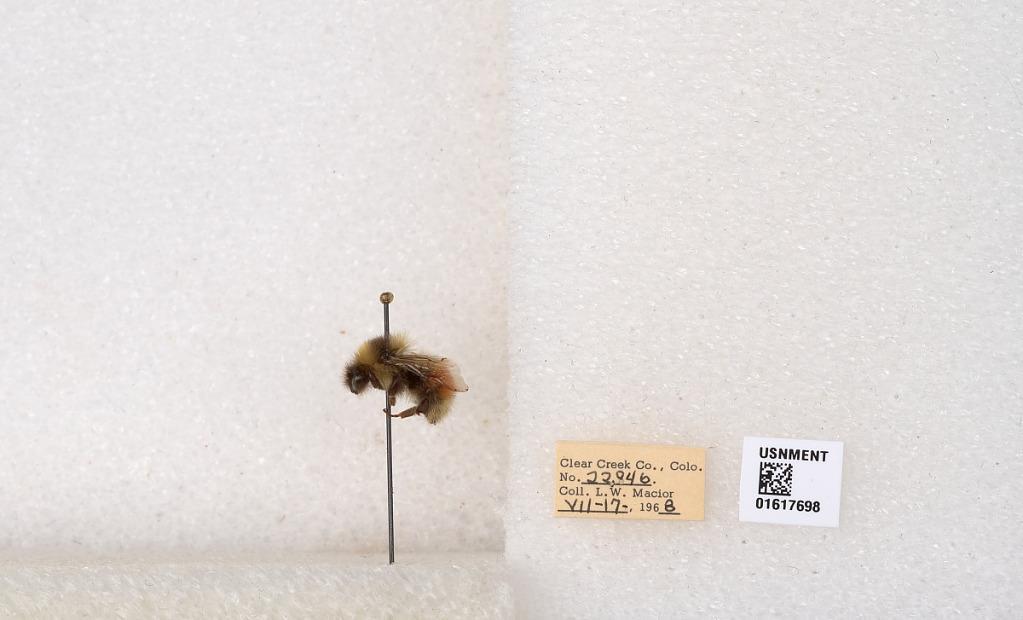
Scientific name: Bombus (Pyrobombus) sylvicola Kirby
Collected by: L. Macior
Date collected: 1968-7-17
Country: United States
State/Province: Colorado
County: Clear Creek
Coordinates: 39.6891, -105.644